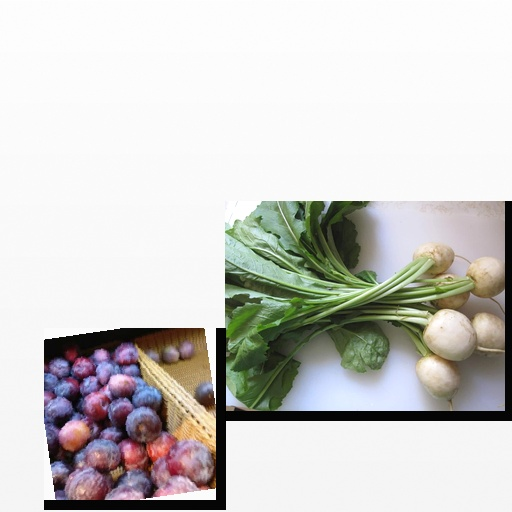
Food items: turnip, plum